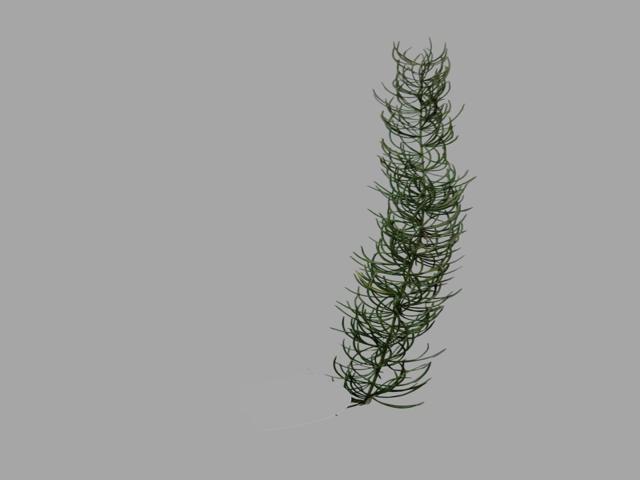
Plant: shotomuli